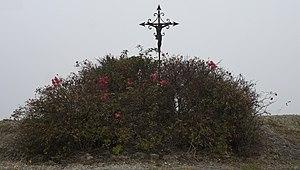
Calvaire à Dommartin sous Hans.